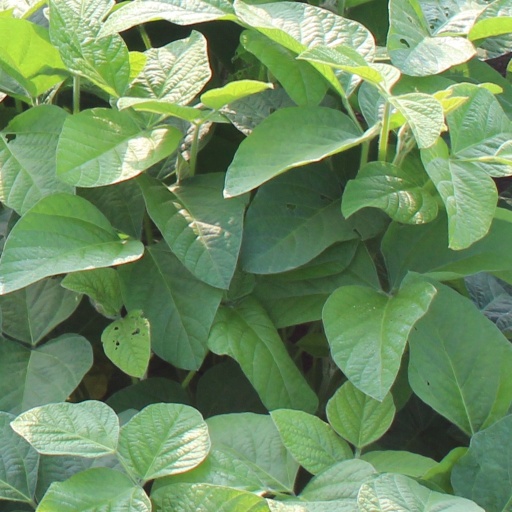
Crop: soybean